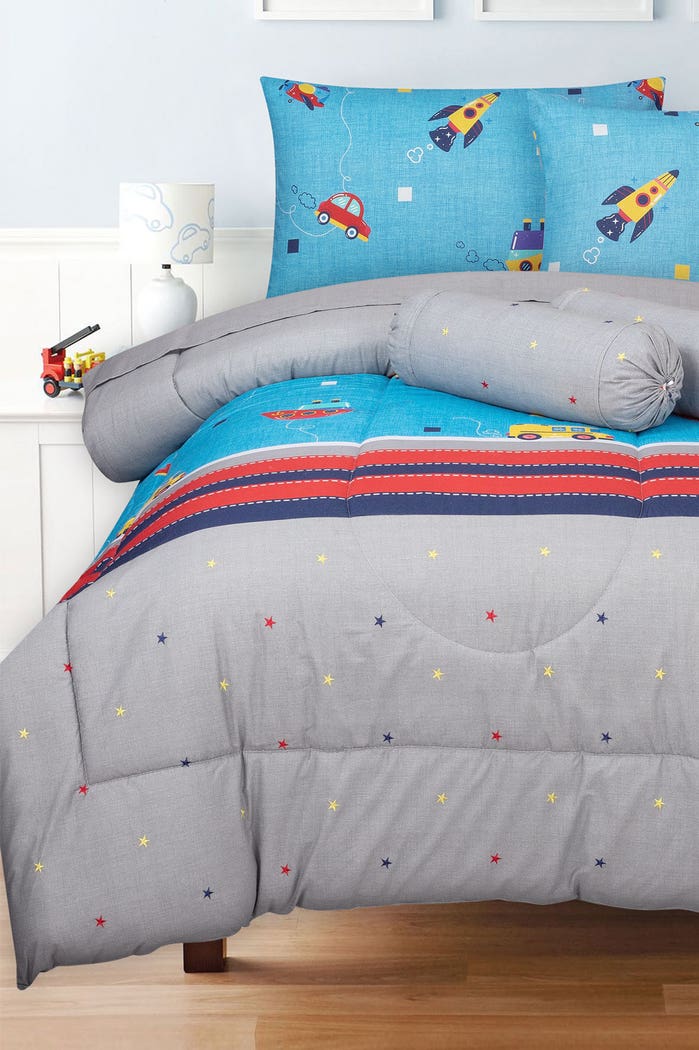
blue multi rocket bedding